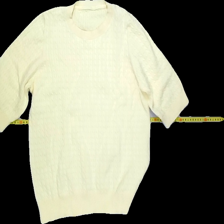
View: front
Type: T-shirt
Category: Ladies
Brand: Lindex
Colors: Yellow
Material: 80% Cott 20% Poly
Pattern: Plain
Cut: C-collar, Regular
Size: M
Season: All
Trend: No trend
Stains: No
Price range: 50-100
Recommended usage: Reuse